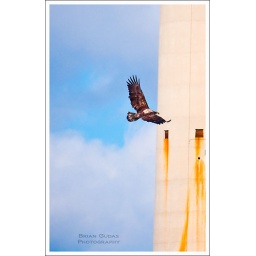
Immature eagle flying by the Power plant in Grand Haven today